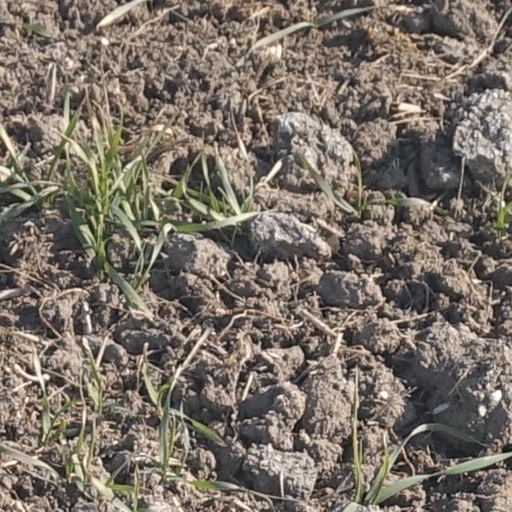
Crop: wheat